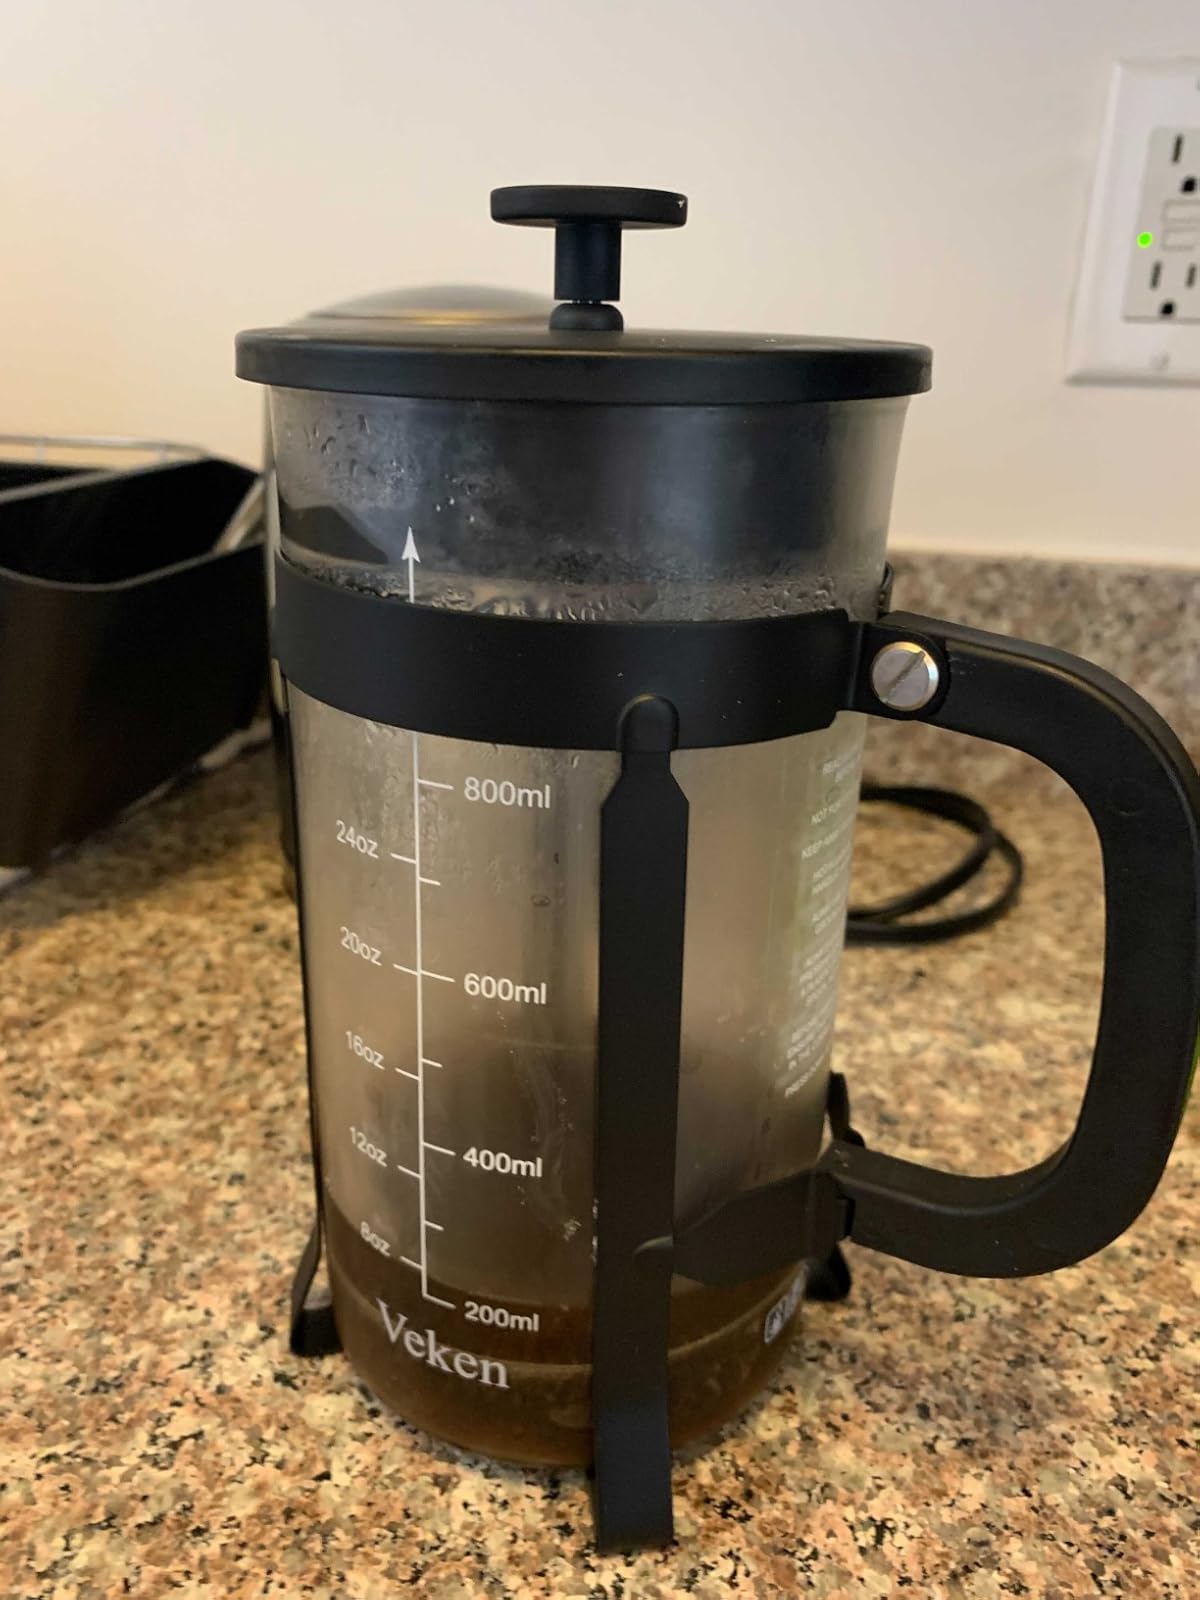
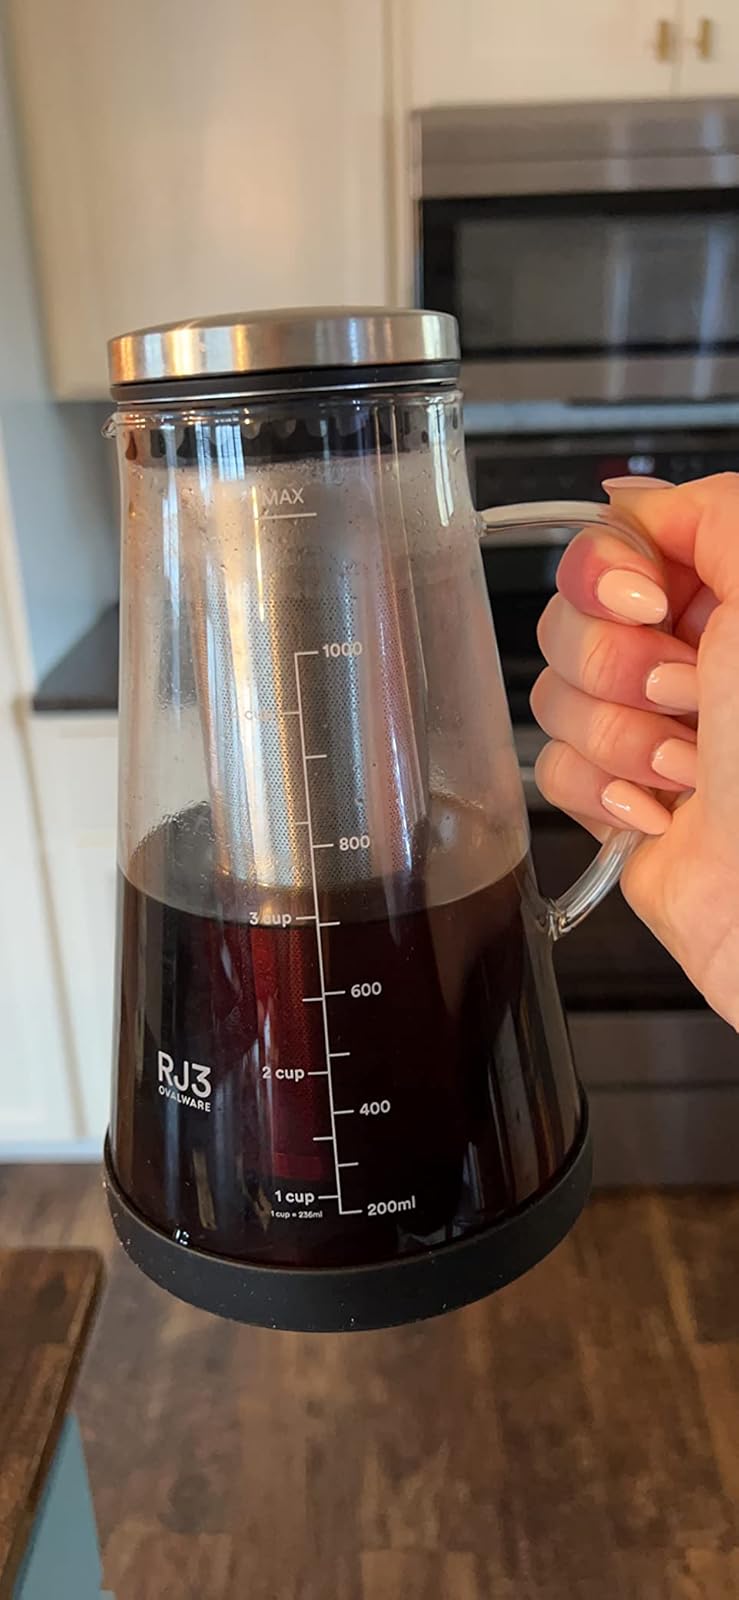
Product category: items_tea
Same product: no